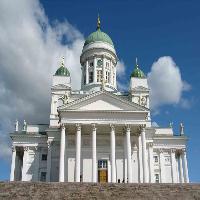
Weather: sun or clear